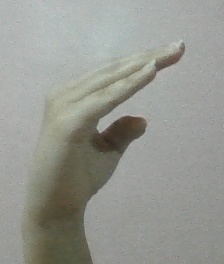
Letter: jeem